Roquefort-sur-Garonne

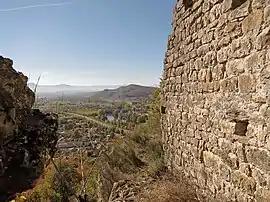
The village seen from the castle

Roquefort-sur-Garonne (literally "Roquefort on Garonne") is a commune in the Haute-Garonne department in southwestern France.